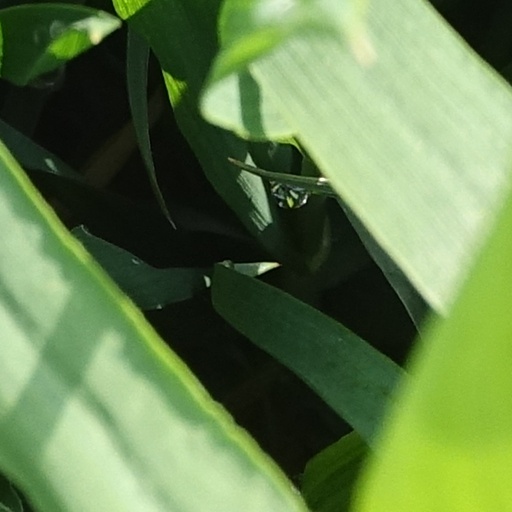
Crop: wheat